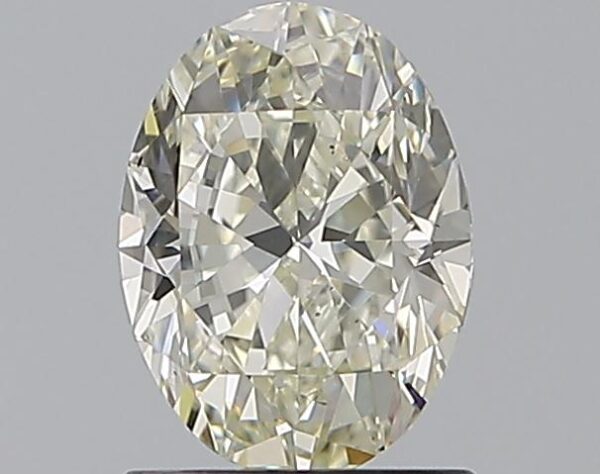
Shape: oval
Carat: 1.01
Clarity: VS2
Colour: L
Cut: EX
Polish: EX
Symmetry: VG
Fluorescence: F
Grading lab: GIA
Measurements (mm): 7.51 x 5.57 x 3.57